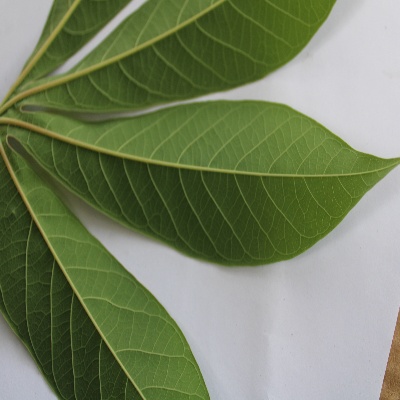
Crop: Cassava
Condition: healthy